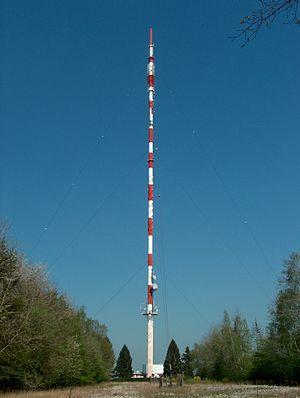
L'émetteur de Sens - Gisy les Nobles est opérationnel depuis le 31 décembre 1964.